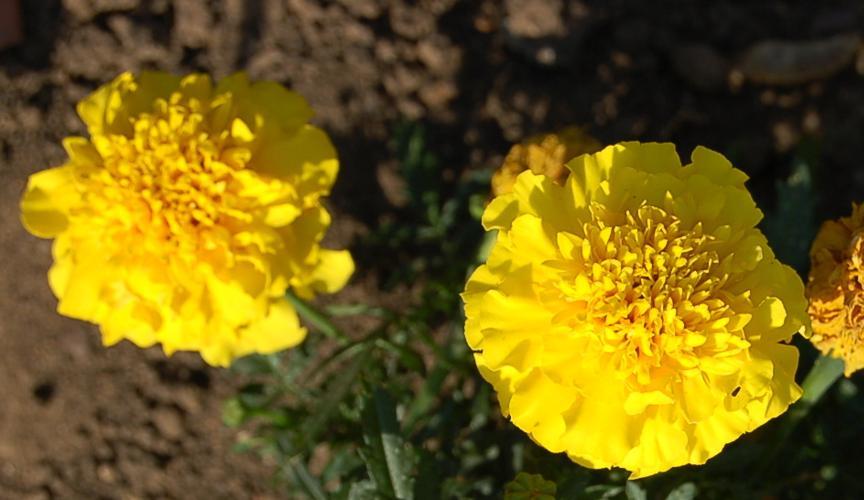
Label: marigold